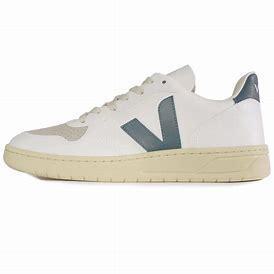
Brand: Veja
Model: V 10 CWL